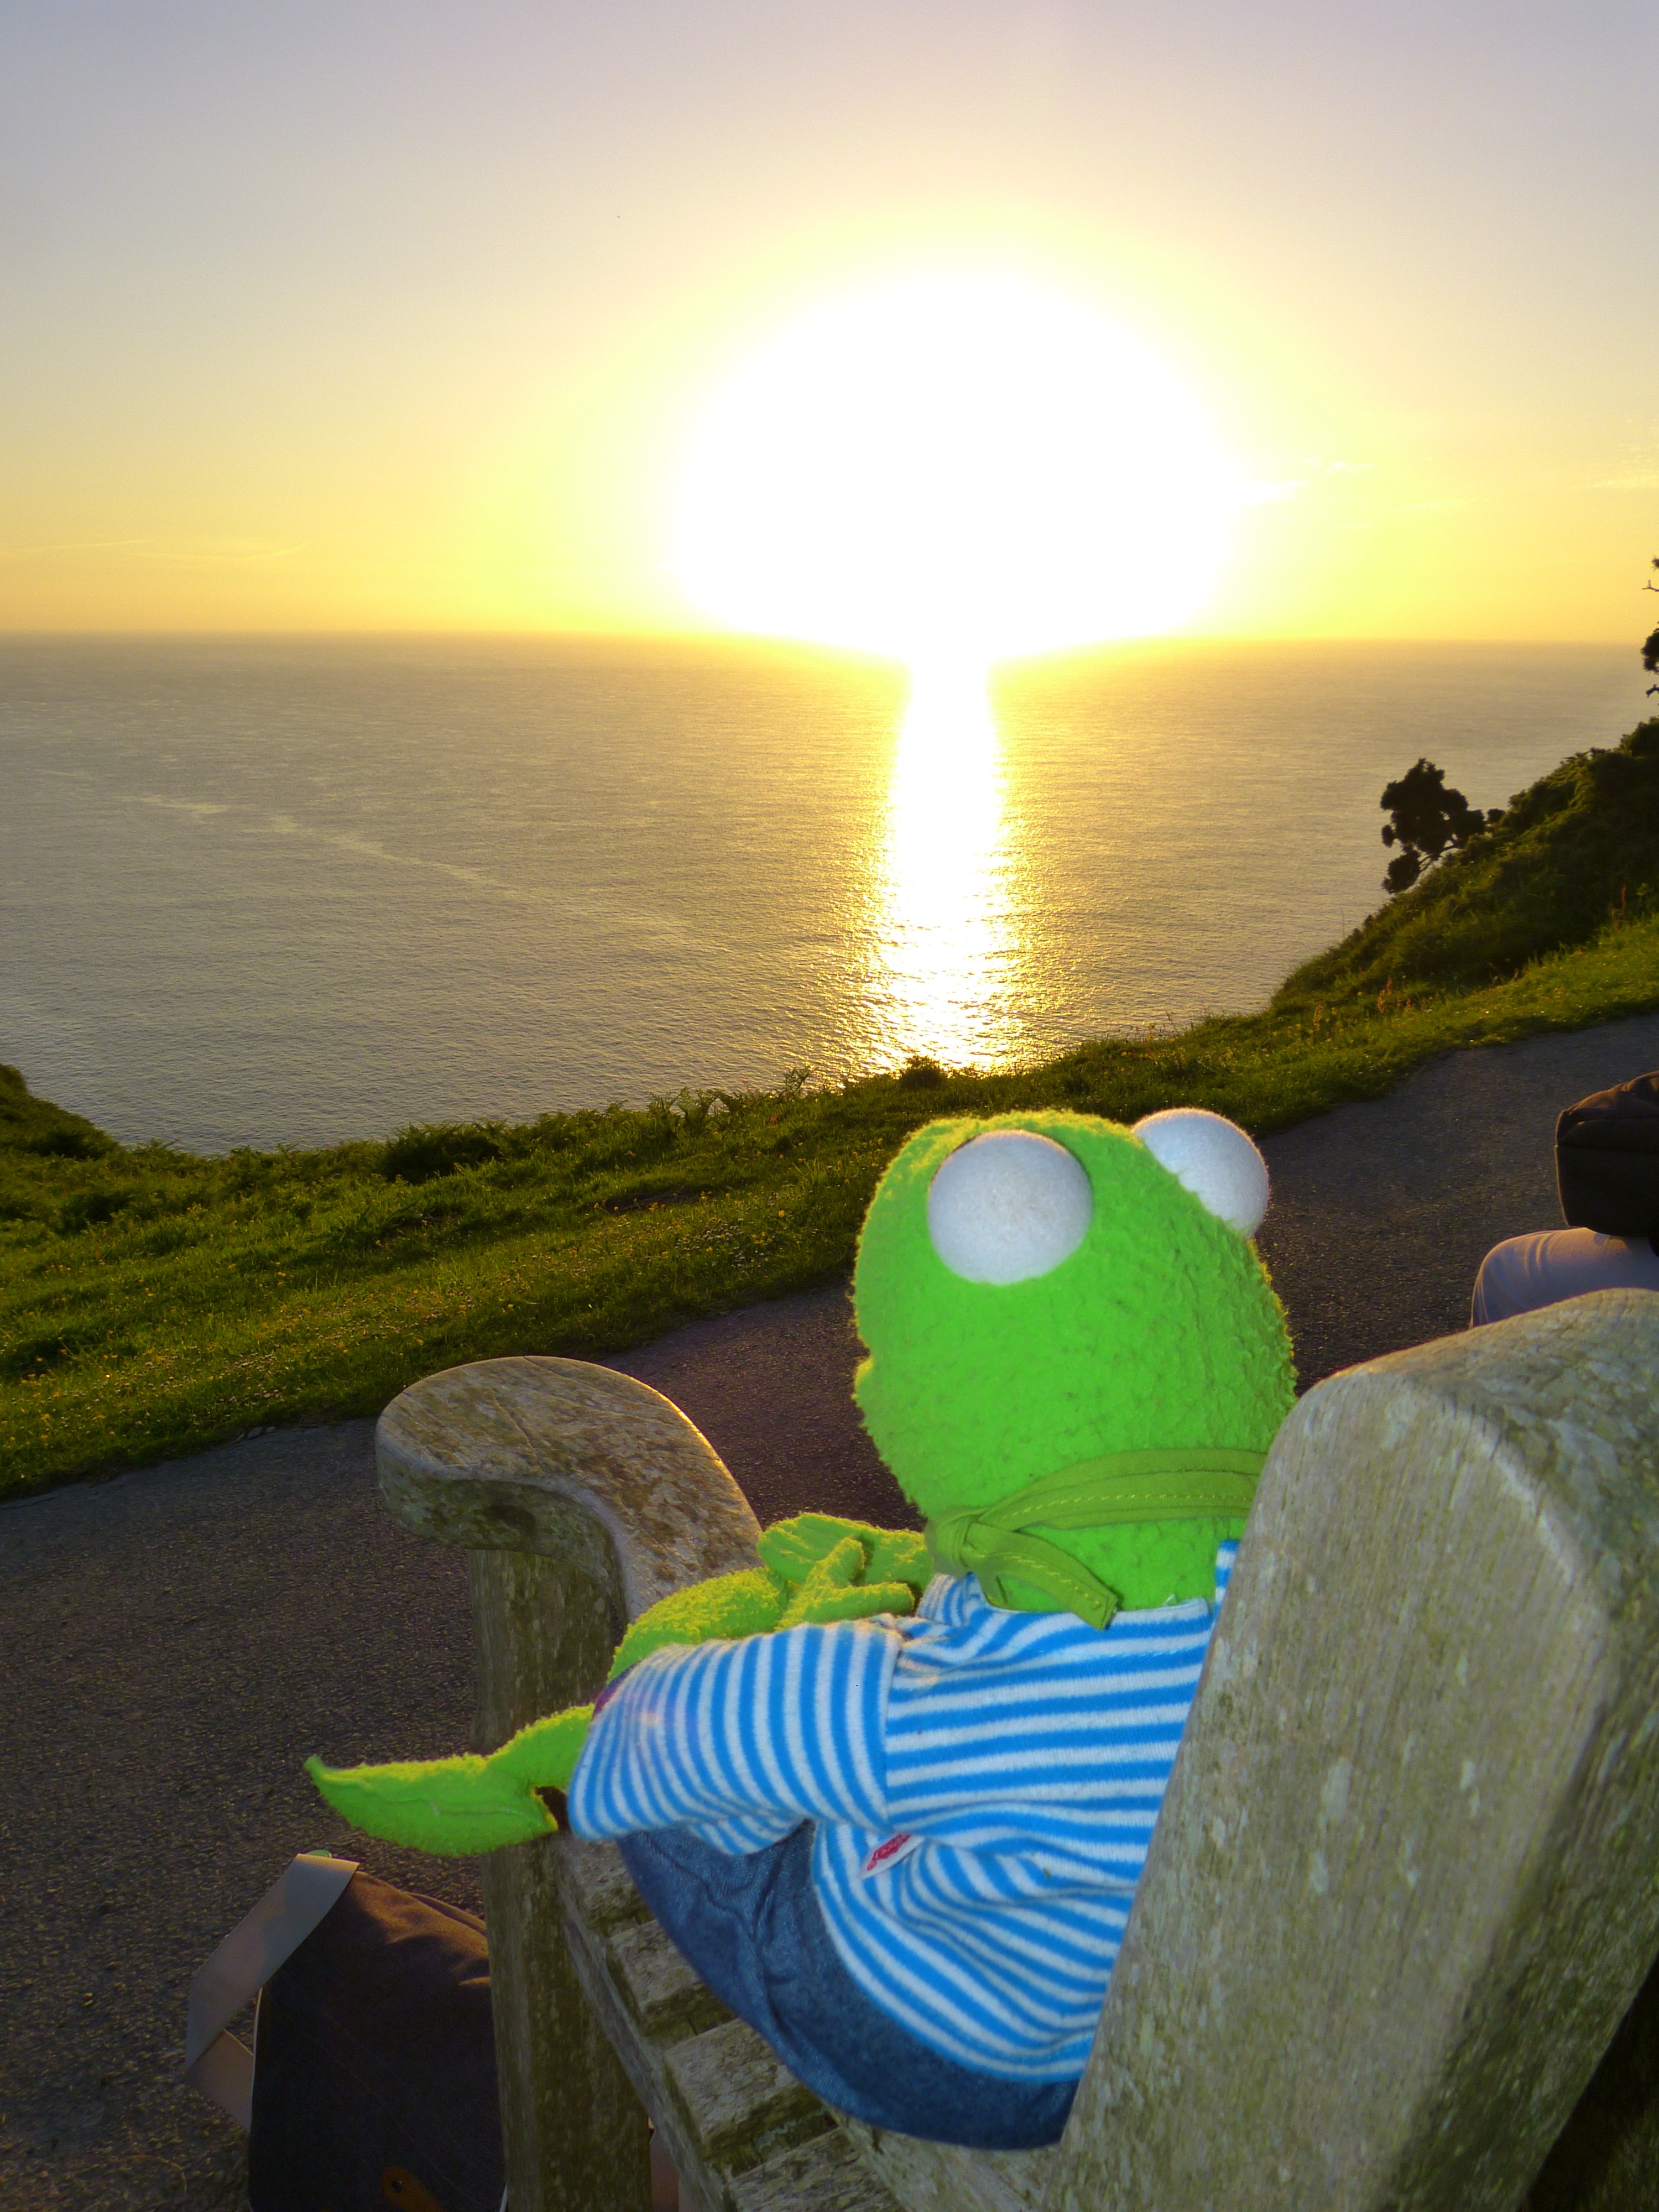
beach, sea, coast, sand, ocean, sunset, sunlight, morning, shore, vacation, holiday, bay, romantic, frog, body of water, outlook, kermit, to watch, atmosphere of earth